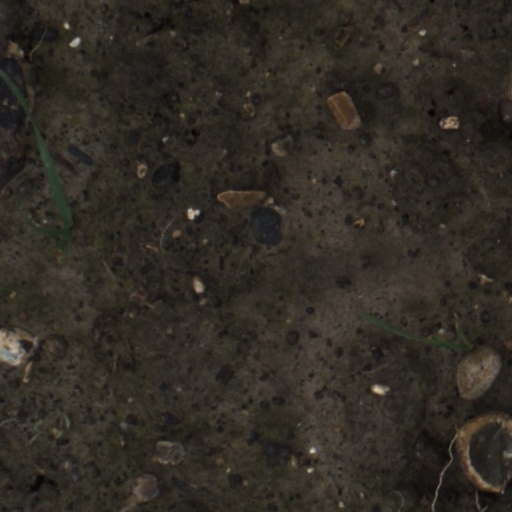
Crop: wheat